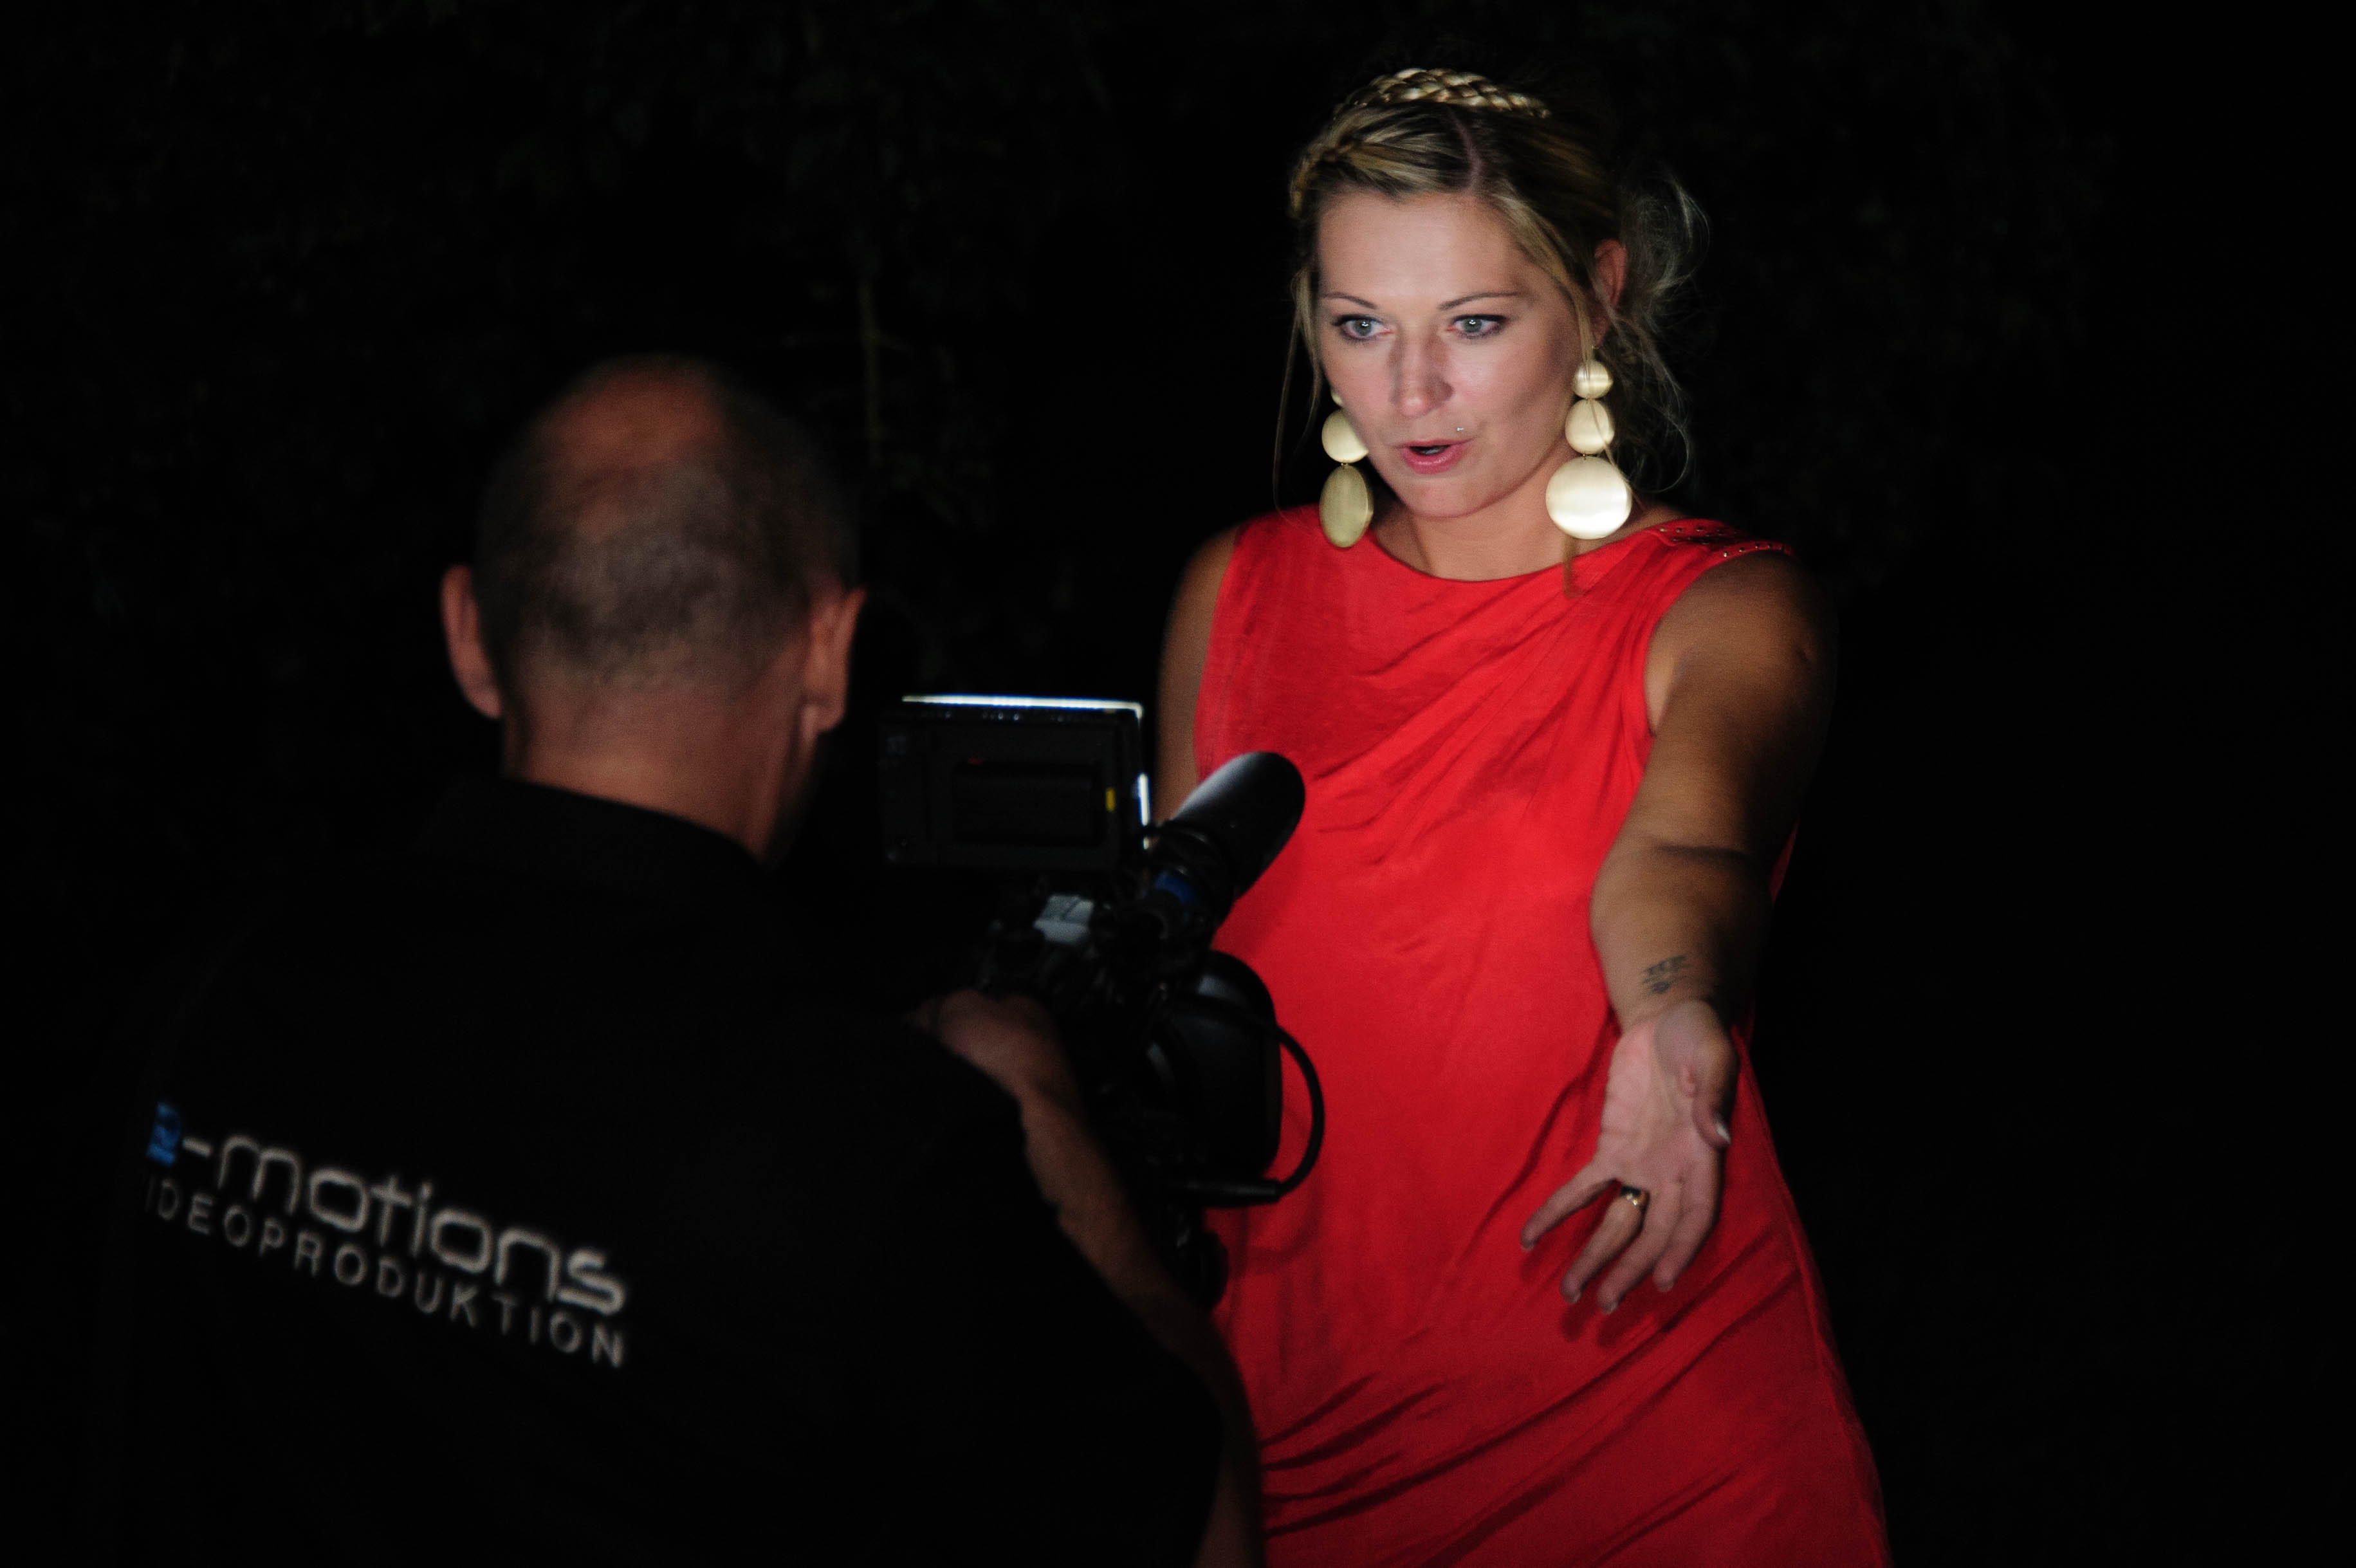
music, woman, camera, red, fashion, musician, video camera, recording, performance, singing, entertainment, cinematographer